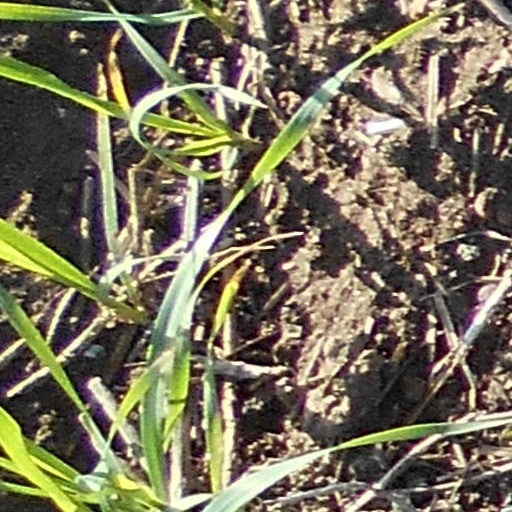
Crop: wheat